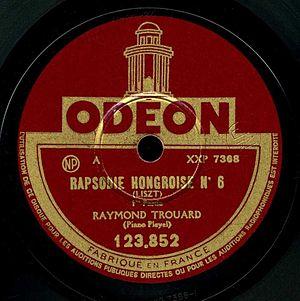
Disque 78 tours de Raymond Trouard - Liszt
Raymond Trouard est un pianiste français, né le 9 août 1916 à Étampes et décédé le 17 décembre 2008 à Paris.